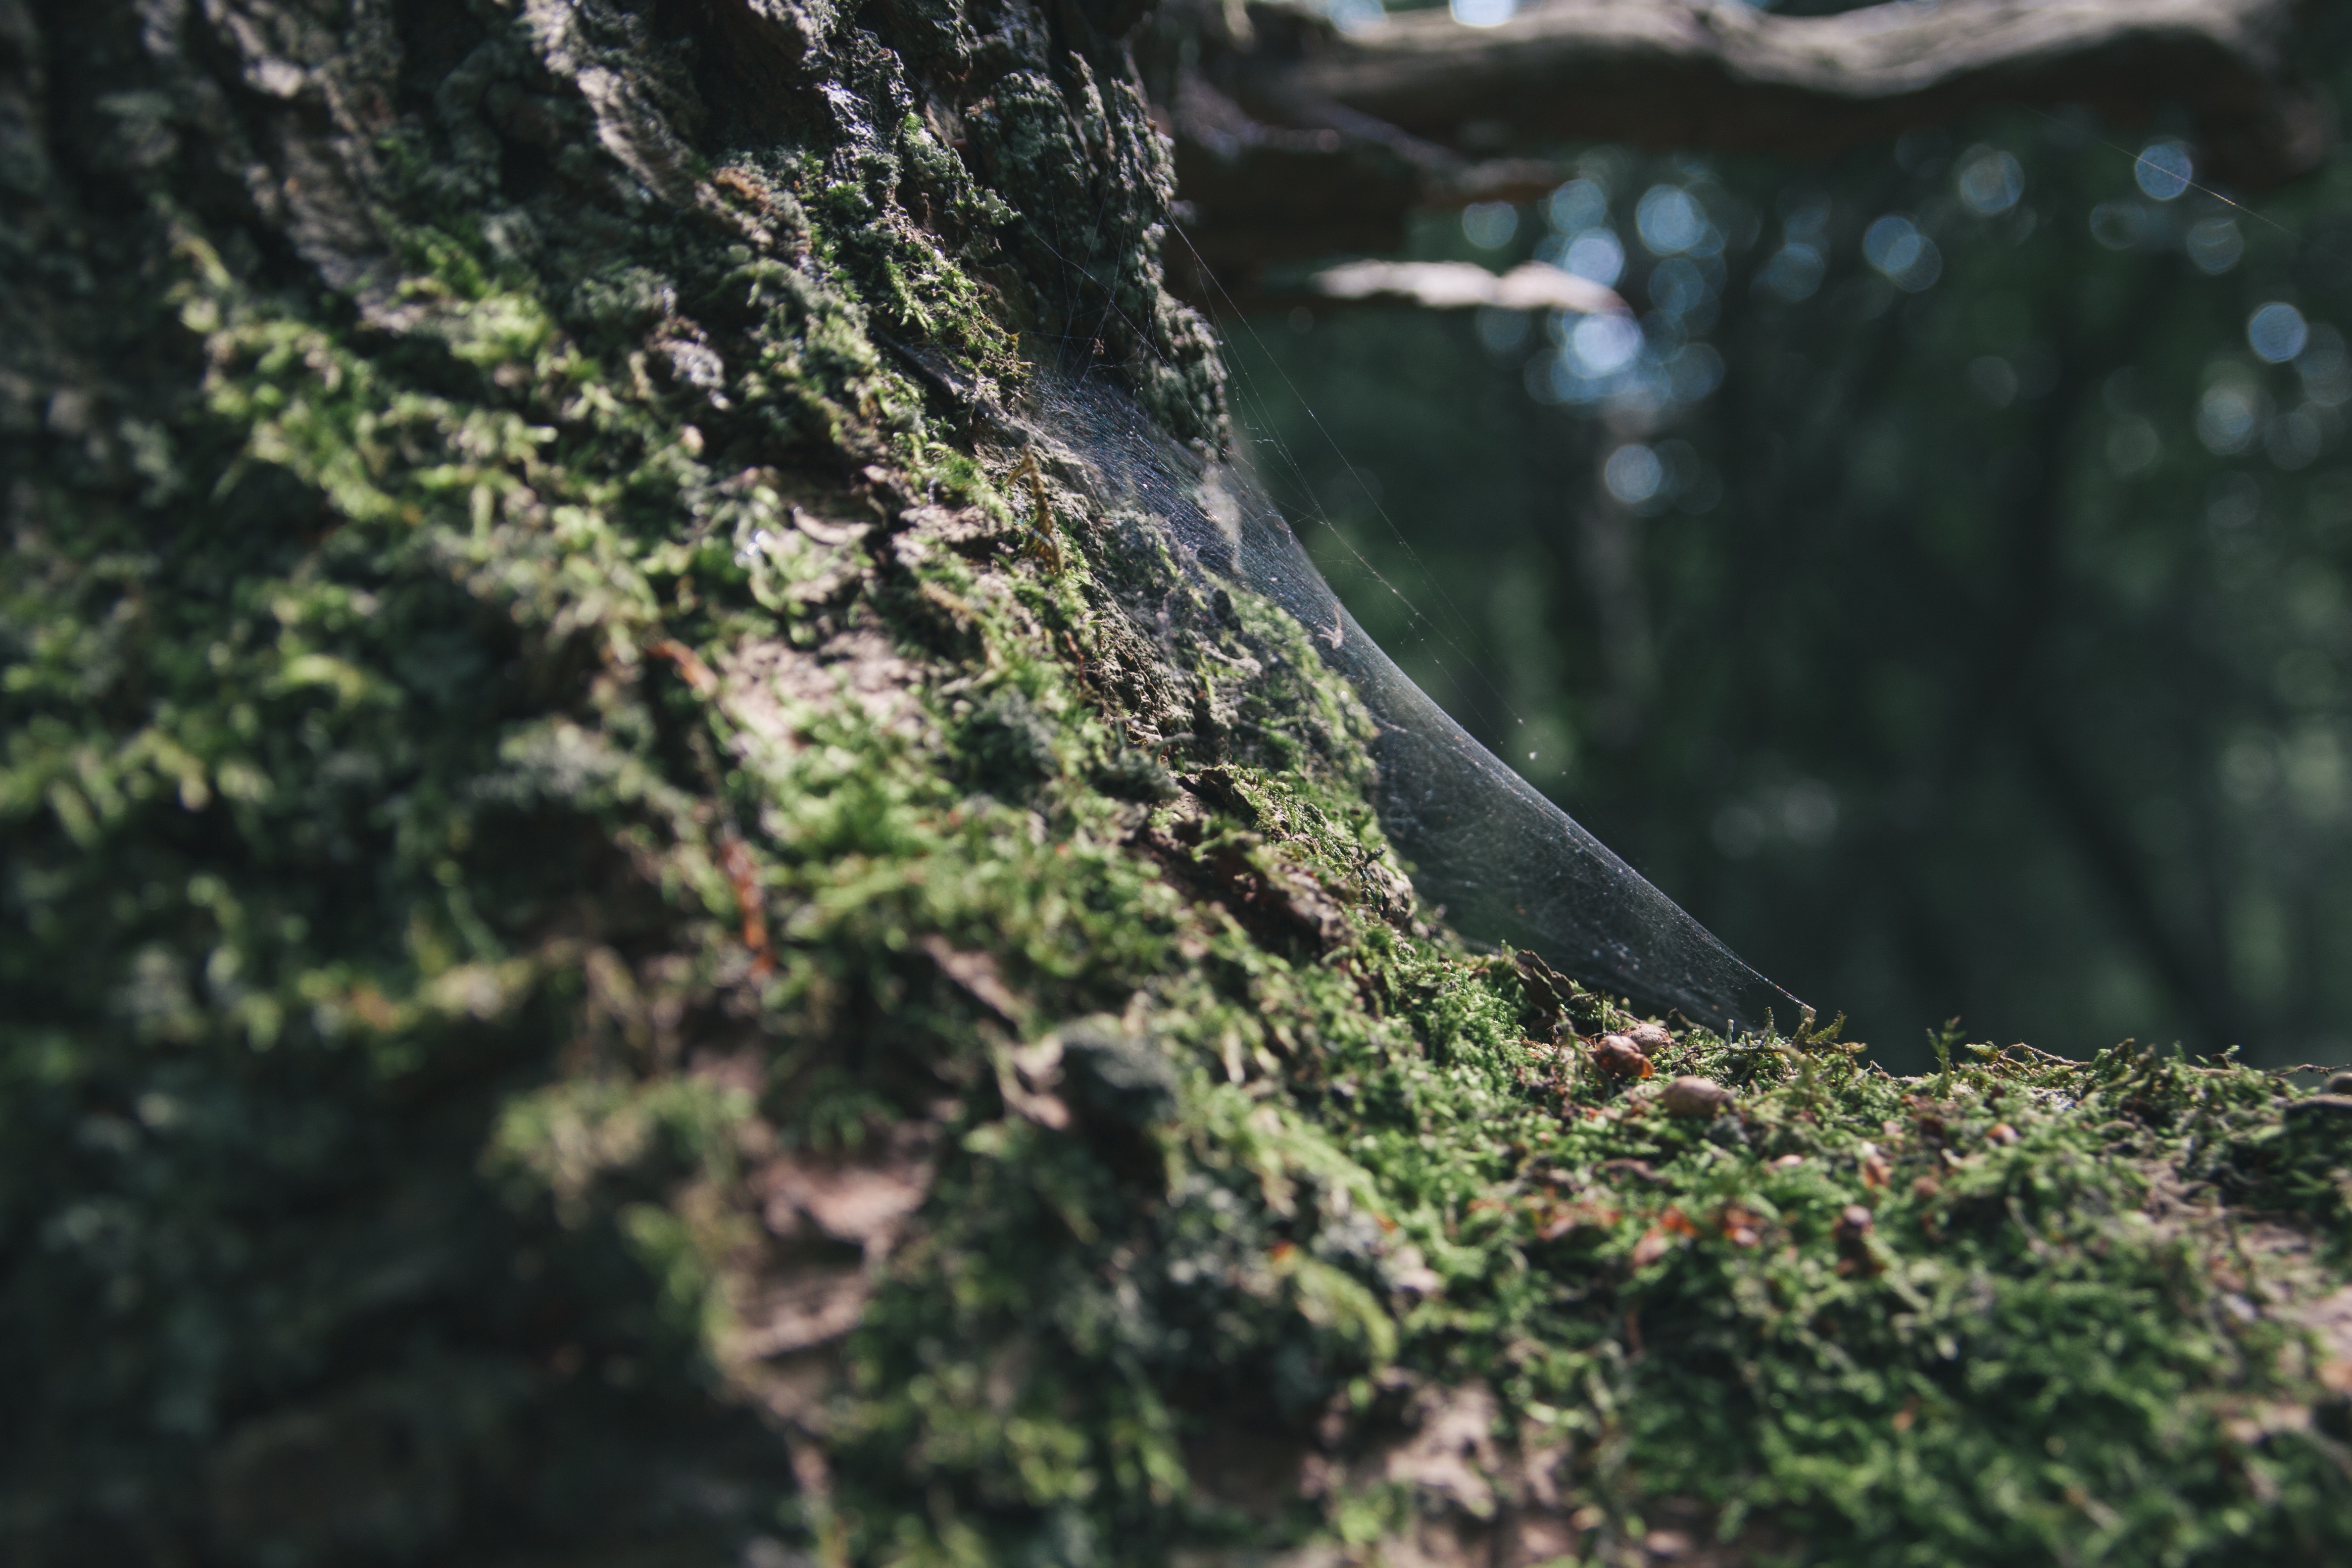
tree, nature, forest, rock, wilderness, branch, plant, wood, sunlight, leaf, flower, old, moss, bark, wildlife, stream, green, jungle, autumn, rough, terrain, flora, cobweb, woods, rainforest, woodland, habitat, tree bark, spider's web, natural environment, woody plant